Malpas Tunnel

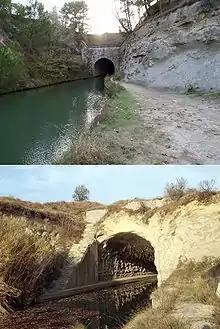
The Malpas tunnel on the Canal du Midi

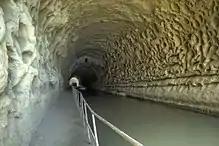
Inside the tunnel

The Malpas tunnel carries the Canal du Midi under the d'Ensérune hill in Hérault, France. Excavated in 1679, it was Europe's first navigable canal tunnel and is a monument to the determination of Pierre-Paul Riquet, the chief engineer. It is located in the commune of Nissan-lez-Ensérune near to the archaeological site Oppidum d'Ensérune.